Maslama ibn Abd al-Malik

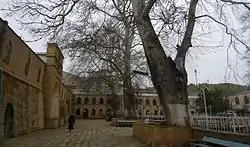
The Friday Mosque of Derbent (Bab al-Abwab), dating to the city's re-foundation by Maslama

Taking advantage of his victory, Maslama poisoned the water supply of Derbent to drive the Khazar garrison out. He re-established the city as an Arab military colony, restoring its fortifications and garrisoning it with 24,000 troops, mostly from Syria, divided into quarters by their district of origin. Leaving his relative Marwan ibn Muhammad (later the last Umayyad caliph, from 744 to 750) in command at Derbent, Maslama returned with the rest of his army south of the Caucasus for the winter.